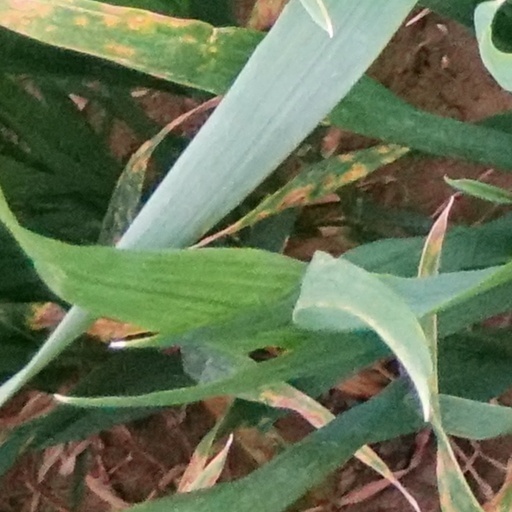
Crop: wheat